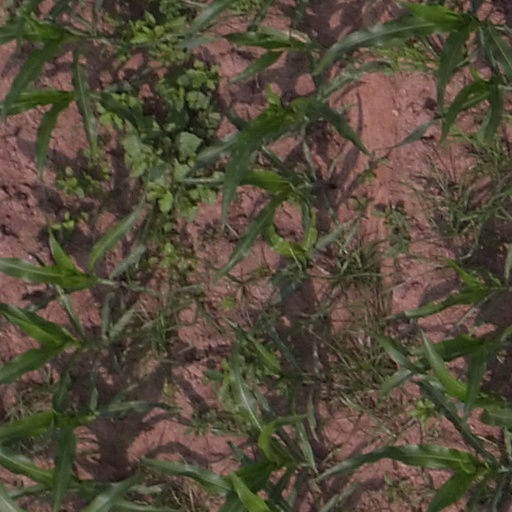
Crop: maize; corn